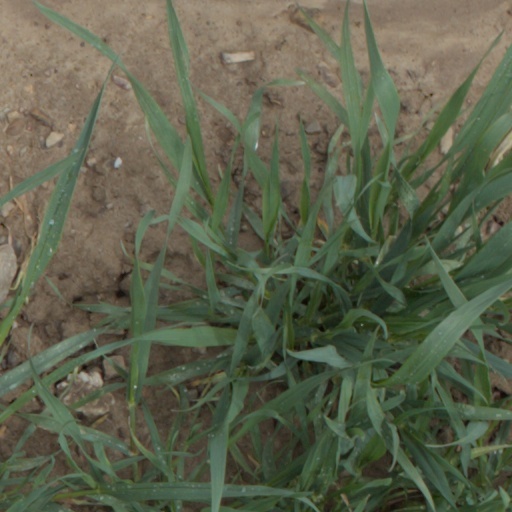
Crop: wheat